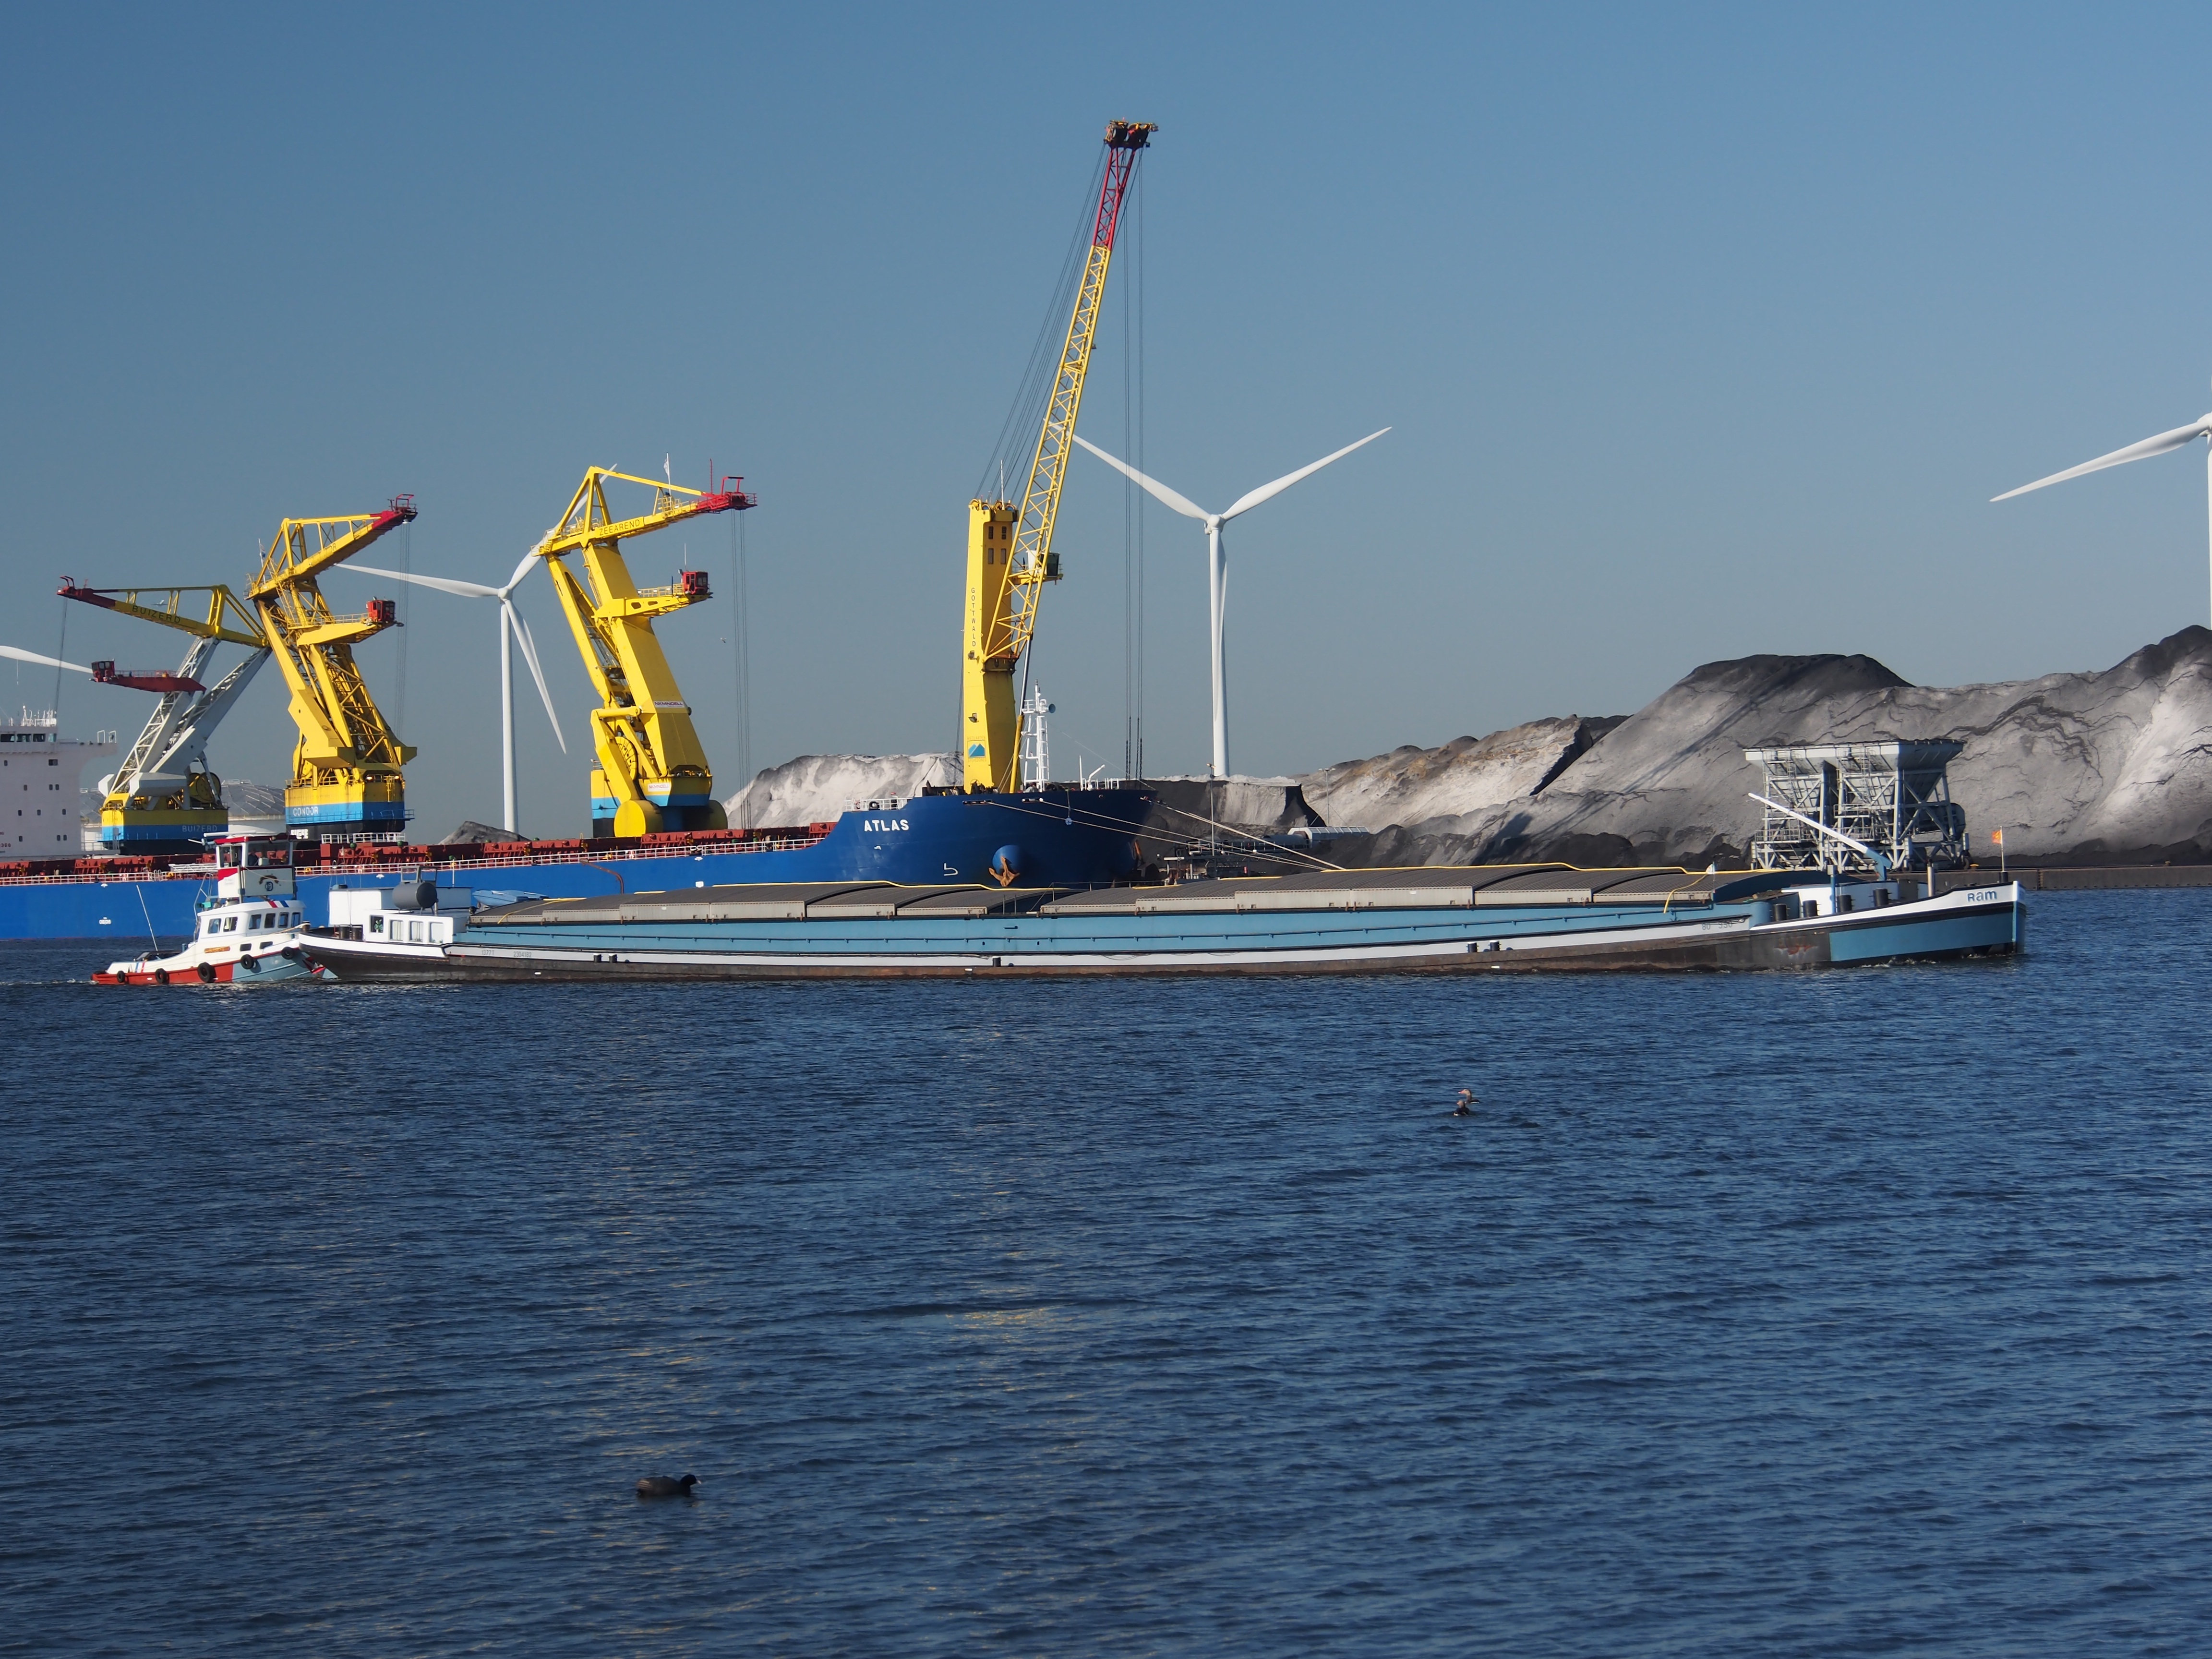
sea, coast, ocean, boat, wind, ship, transportation, vessel, vehicle, mast, harbor, machine, port, freight, cargo, watercraft, logistics, fishing vessel, freight transport, betsie